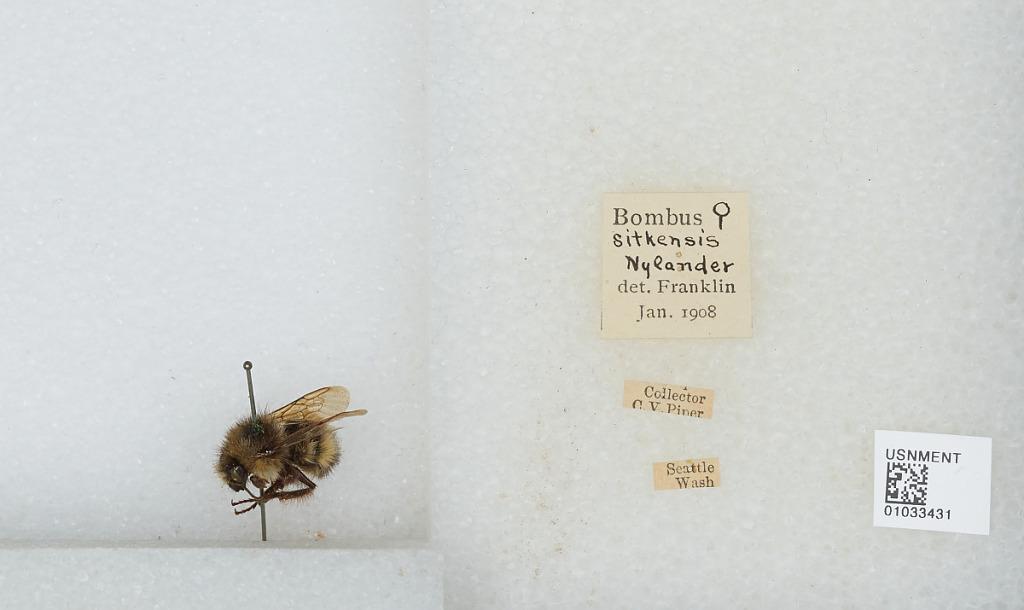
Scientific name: Bombus (Pyrobombus) sitkensis Nylander
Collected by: C. Piper
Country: United States
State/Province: Washington
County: King
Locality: Seattle
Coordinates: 47.6097, -122.333
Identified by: Franklin